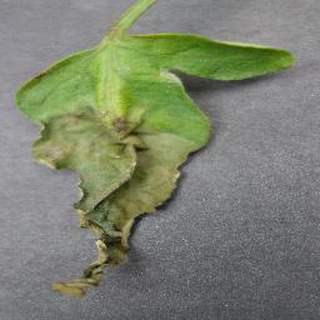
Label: tomato_late_blight